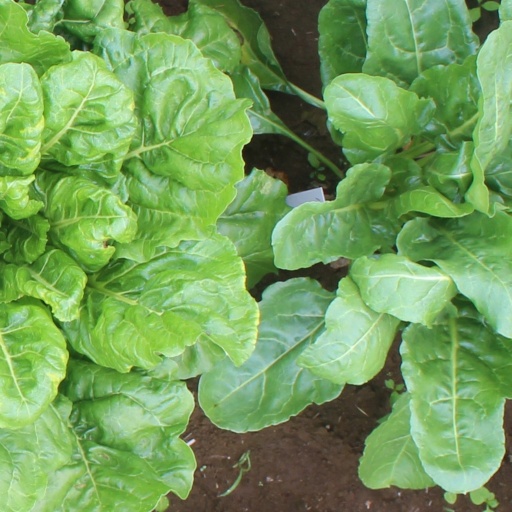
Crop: sugar beet